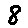
Label: 8